Muscle-up

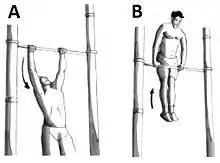
Diagram of muscle up steps

The muscle-up (also known as a muscleup or muscle up) is an intermediate strength training exercise within the domain of calisthenics. It is a combination routine of a radial pull-up followed by a dip. Variations exist for the rings as well as the bar.